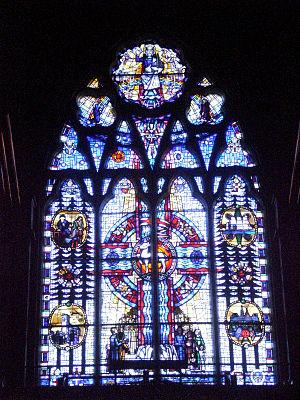
La cathédrale Christ Church d'Ottawa est la cathédrale anglicane d'Ottawa en Ontario au Canada. Elle est située au 414, rue Sparks dans le Nord-Ouest du centre-ville au sommet d'un promontoire surplombant la rivière des Outaouais. Elle fait partie du diocèse anglican d'Ottawa au sein de la province ecclésiastique de l'Ontario de l'Église anglicane du Canada.